Literacy in Tokelau

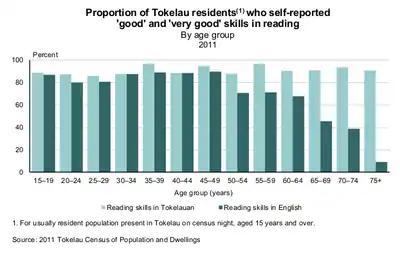
Reading by age in Tokelau, 2011

In the Tokelauan Census of 2011, it was found that age played a major part in determining English reading skills - 75.5% of Tokelau residents aged 15 years or over reported having 'good' or 'very good' English reading skills, whereas only 9.1% of Tokelauans aged 75 or over reported this.